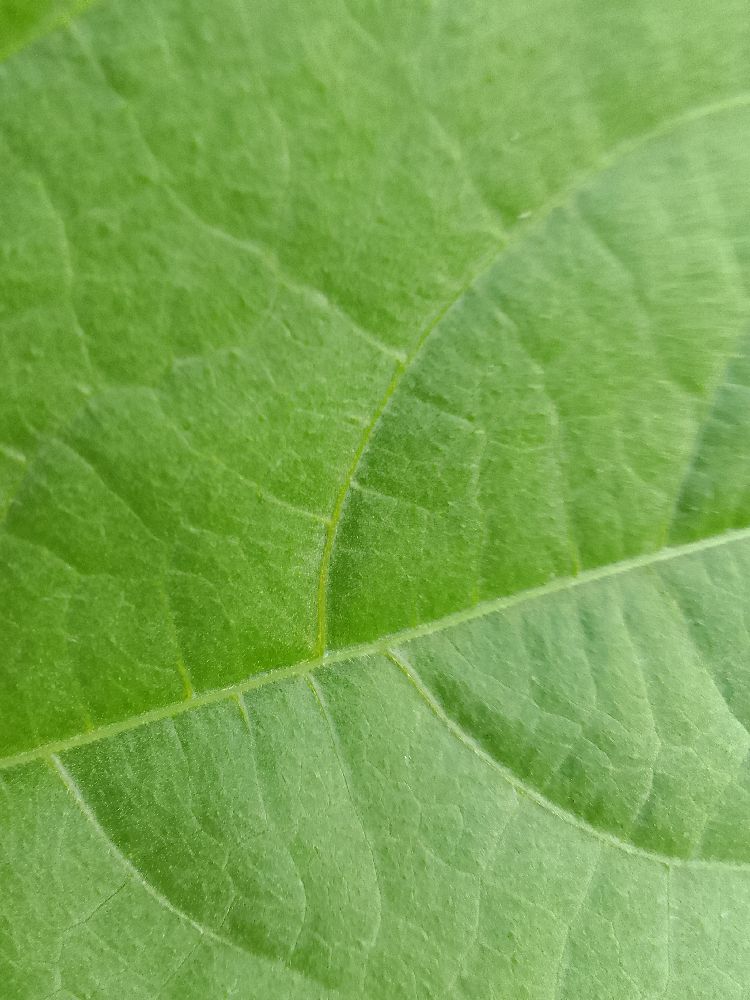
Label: healthy